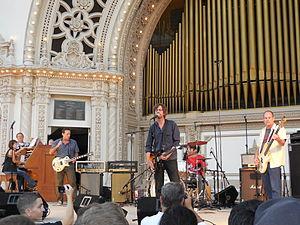
Drive Like Jehu est un groupe de post-hardcore américain, originaire de San Diego, en Californie. Il est mené par Rick Froberg et John Reis, alias Speedo de Rocket from the Crypt. Drive Like Jehu est formé en 1990 et dissous en 1995, avant un retour en 2014.